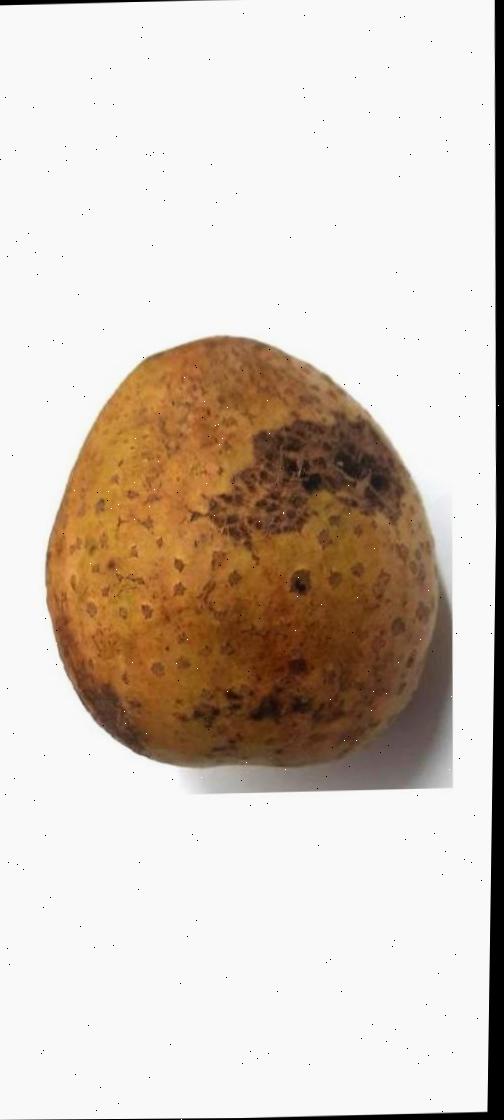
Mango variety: Gourmoti